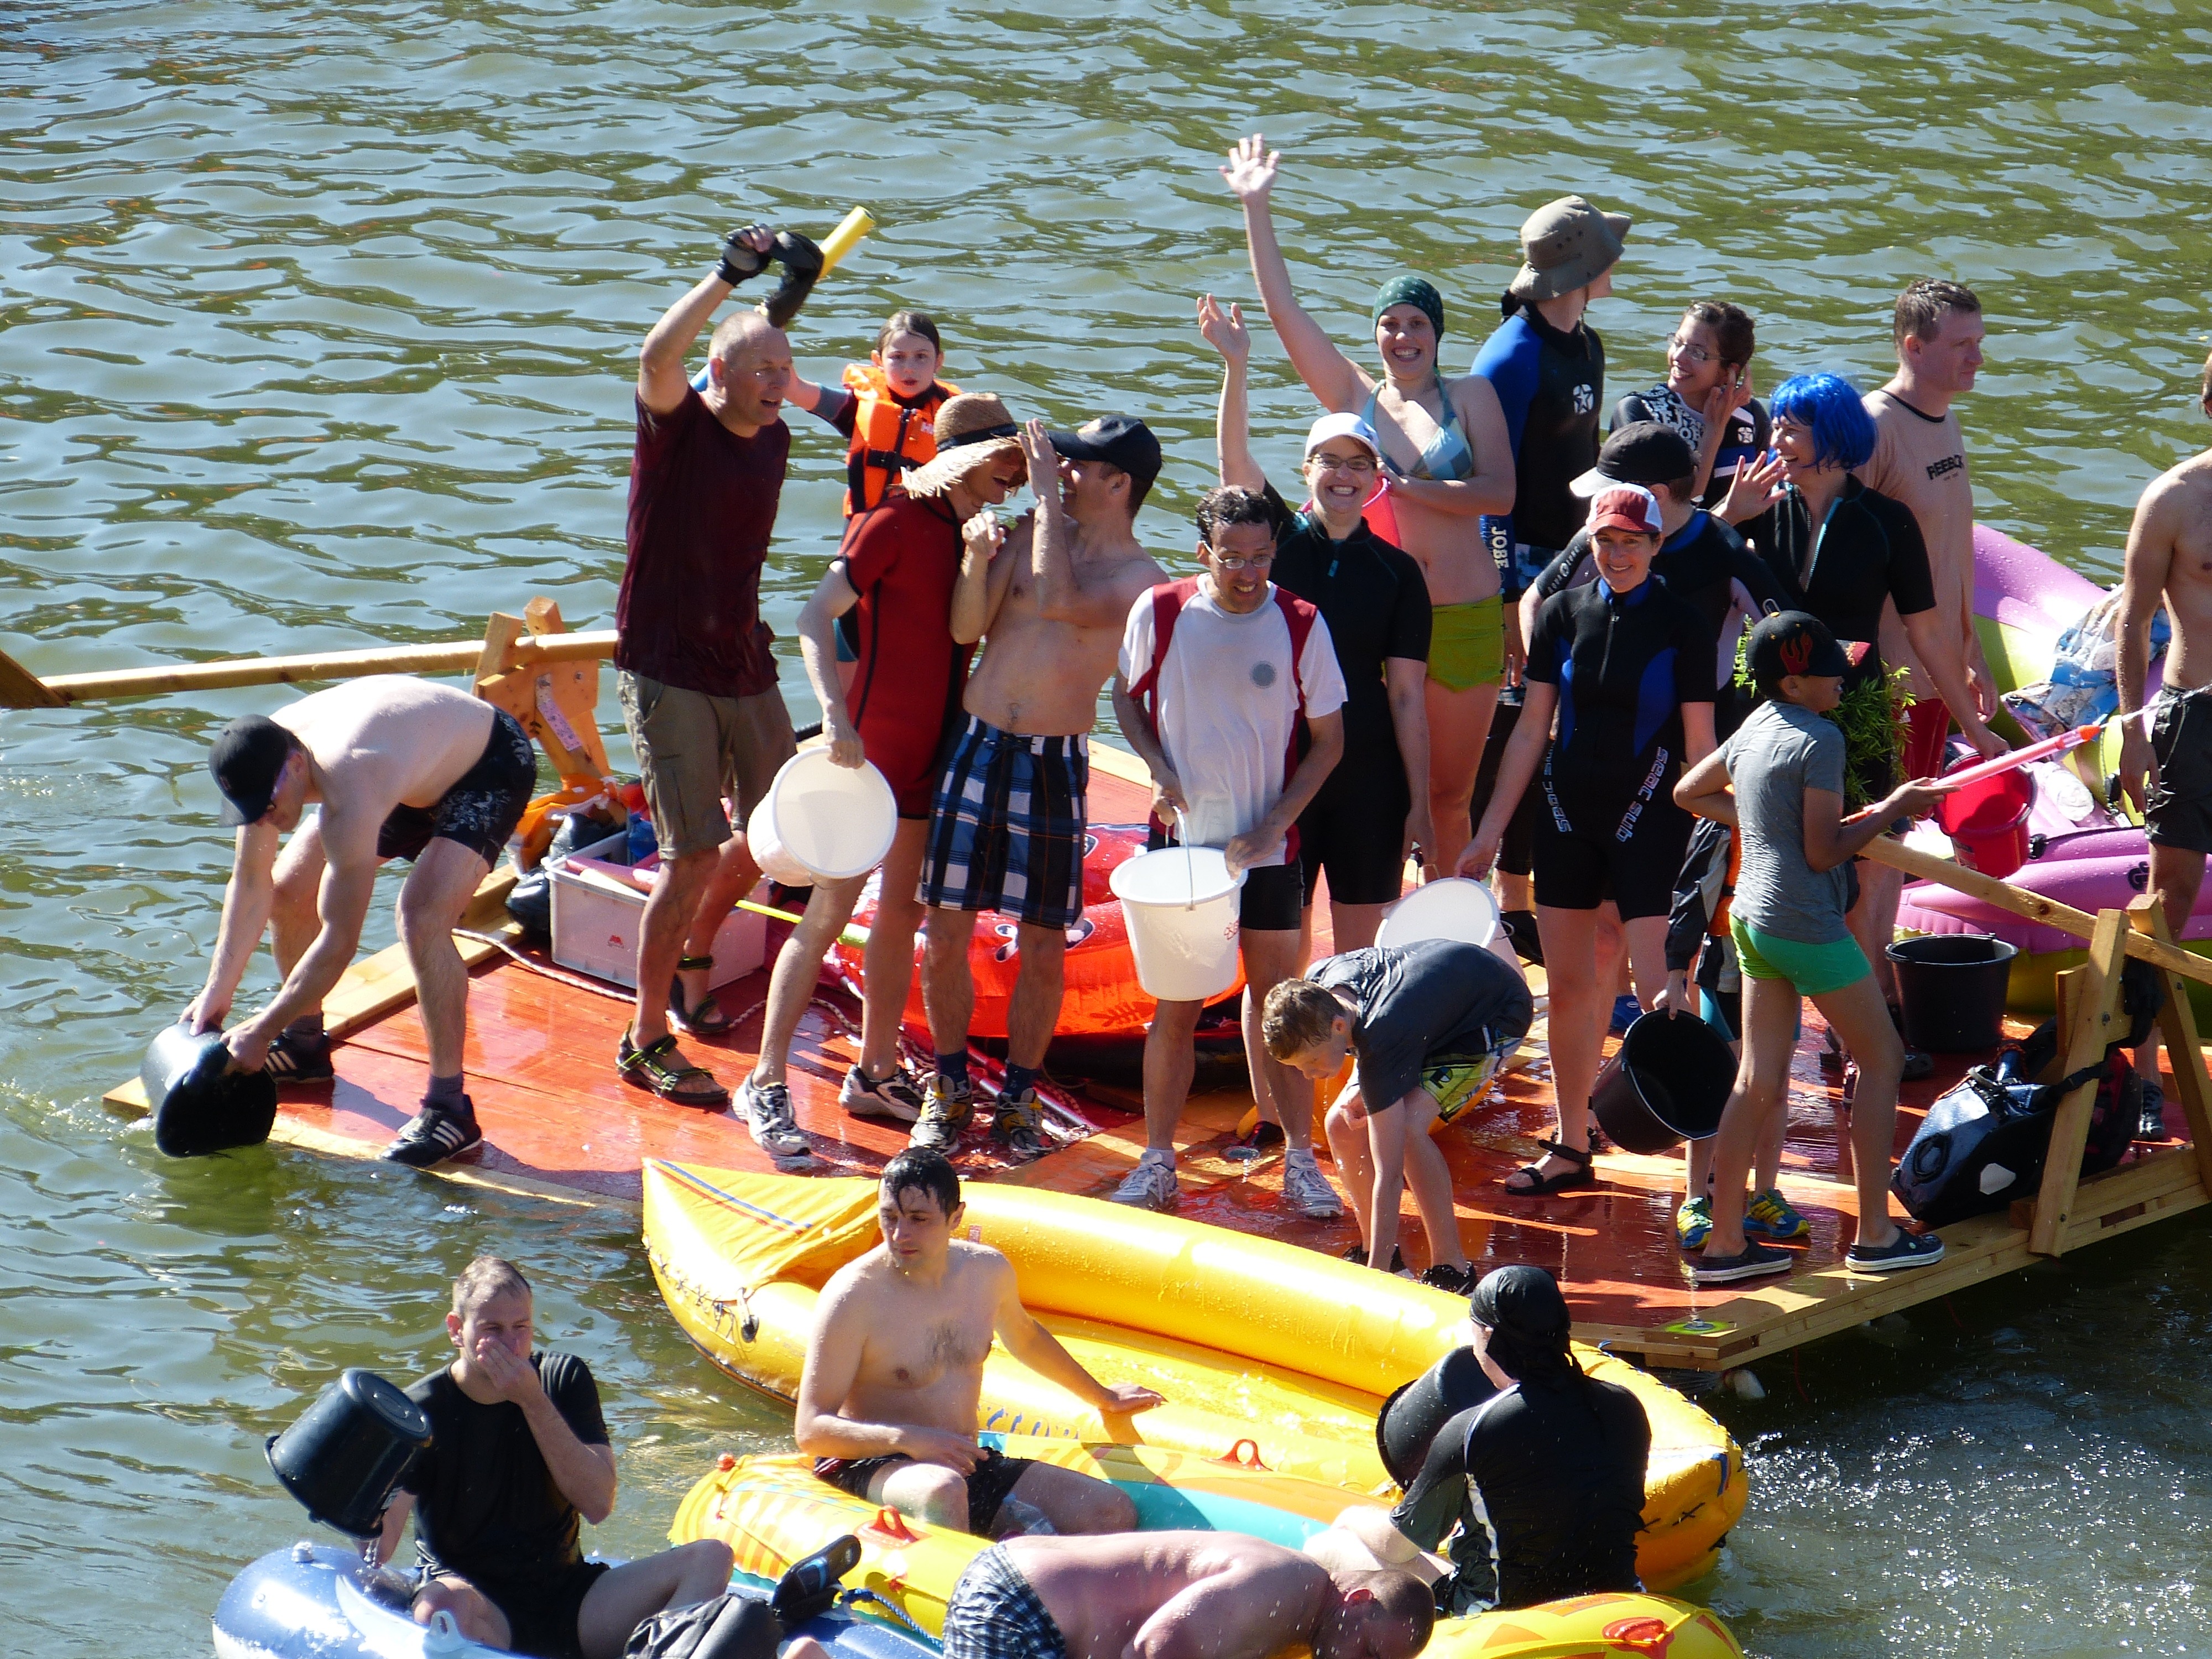
water, boat, wet, canoe, recreation, swim, paddle, vehicle, danube, fun, sports, boating, boats, ships, move, paddling, watercraft, rowing, raft, canoeing, ulm, nabada, hustle and bustle, water sport, inject, fun bathing, dragon boat, watercraft rowing, water removal, oath monday, inflatable boats, wet spraying